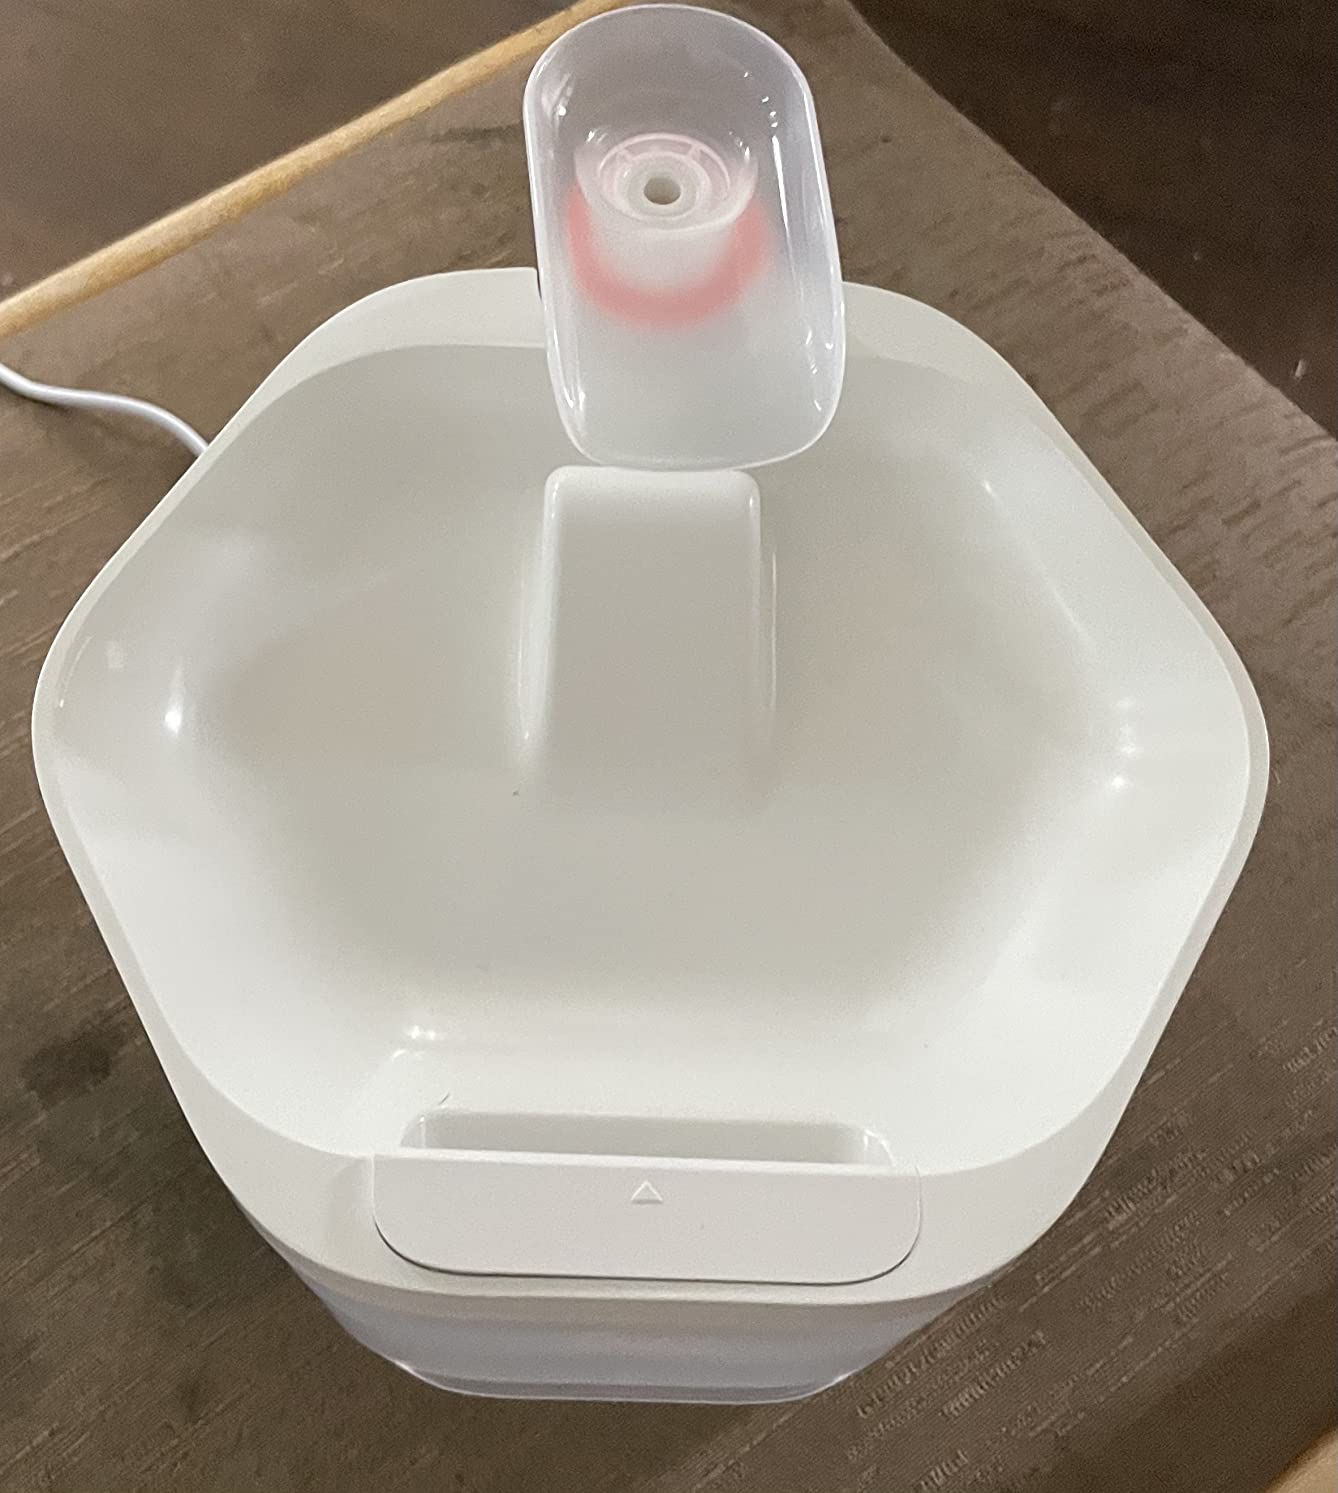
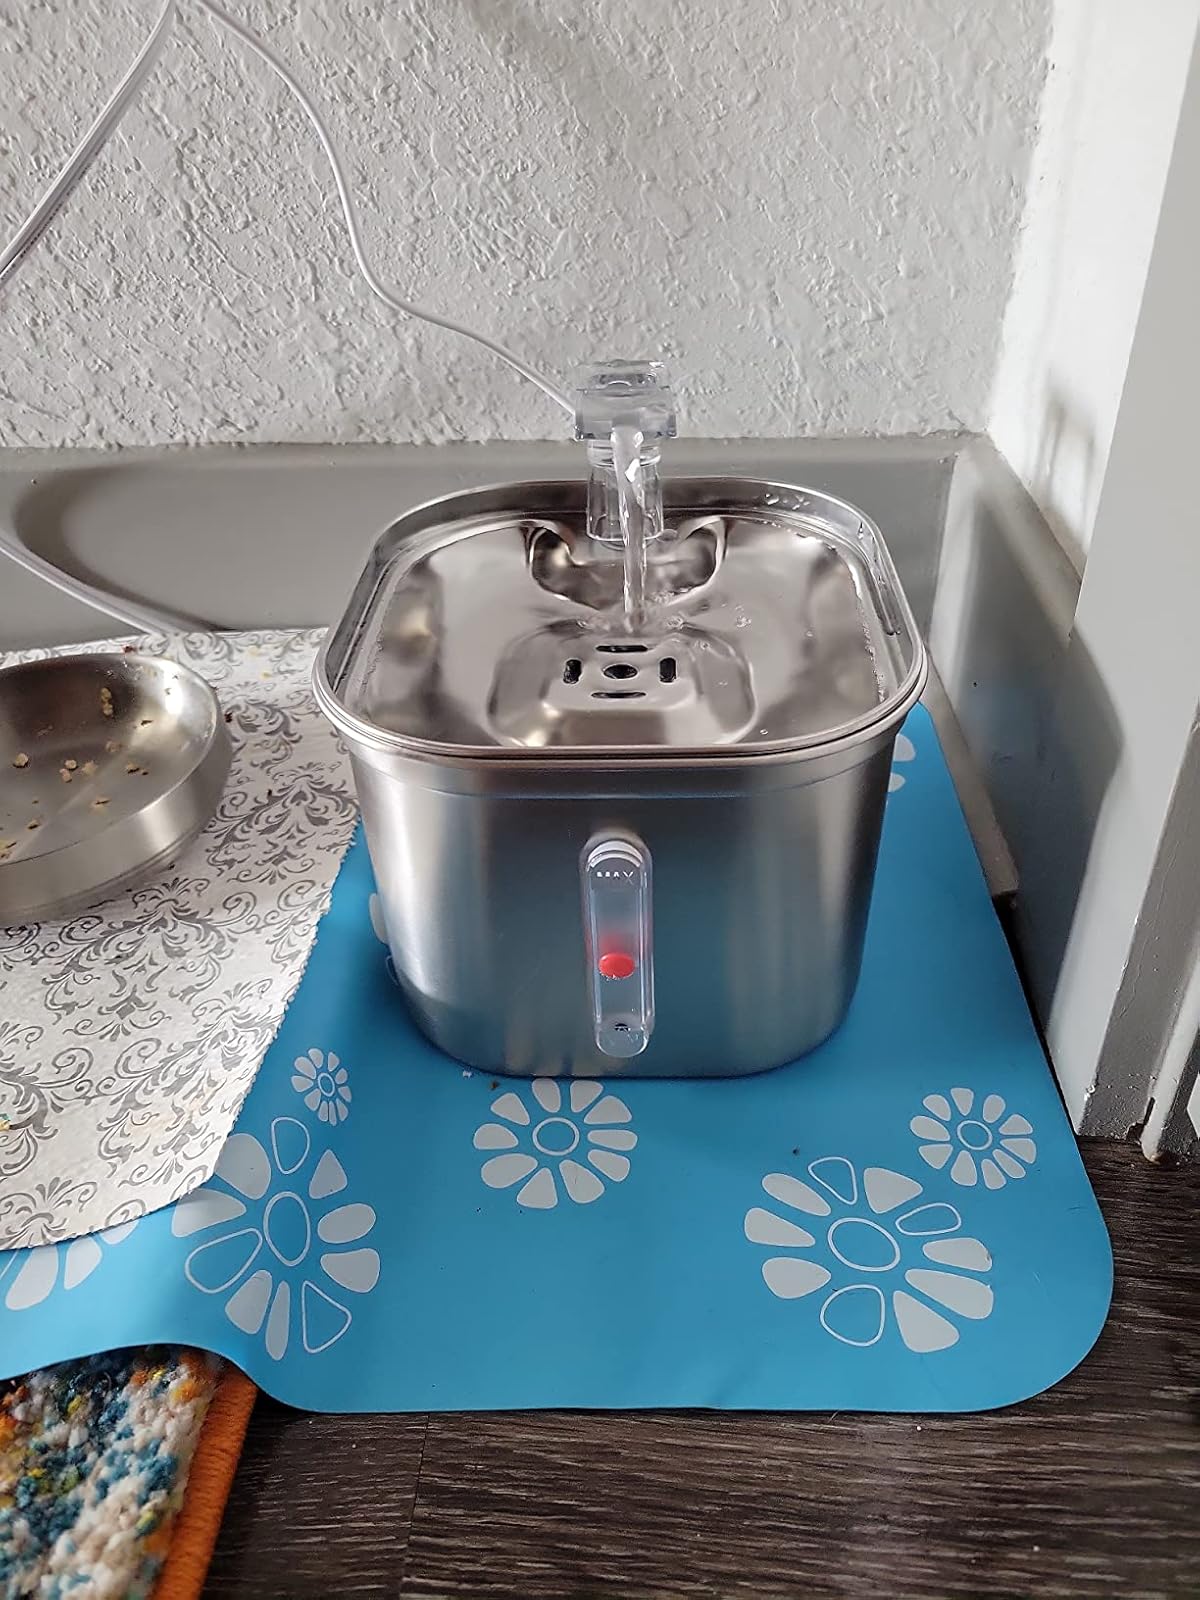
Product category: items_bowl
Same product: no